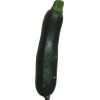
Label: Zucchini dark 1